Andrée Millar

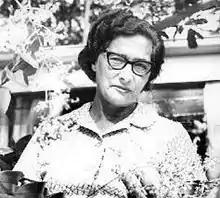

Andrée Millar (ca. 1916–1995) was an Australian botanist who played an important role in the development of the botanical gardens of Papua New Guinea (PNG) and published a book on the orchids of PNG. The orchids, "Dendrobium" Andrée Millar and "Coryphopteris andreae", were named after her.